Describe the emotion expressed in this image:  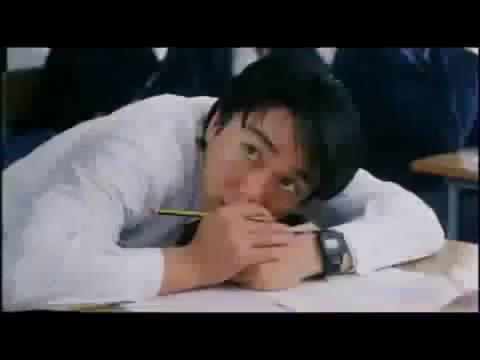
This person displays Pain, valence and arousal with low intensity.